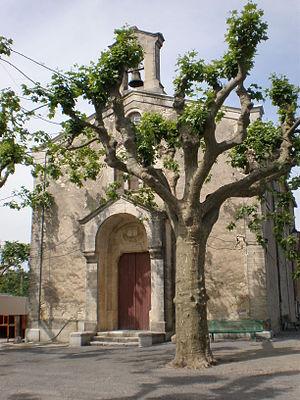
Eglise du village de Saint-Théodorit dans le Gard
Saint-Théodorit est une commune française située dans le département du Gard, en région Occitanie.